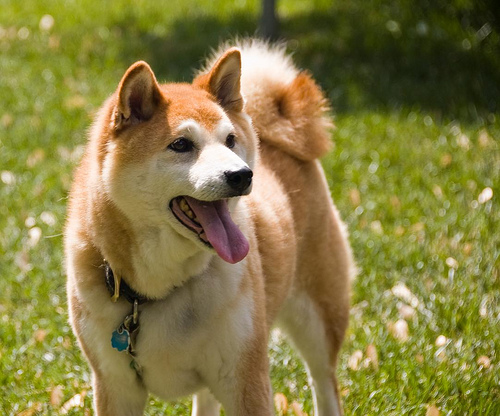
Animal: dog
Breed: shiba_inu